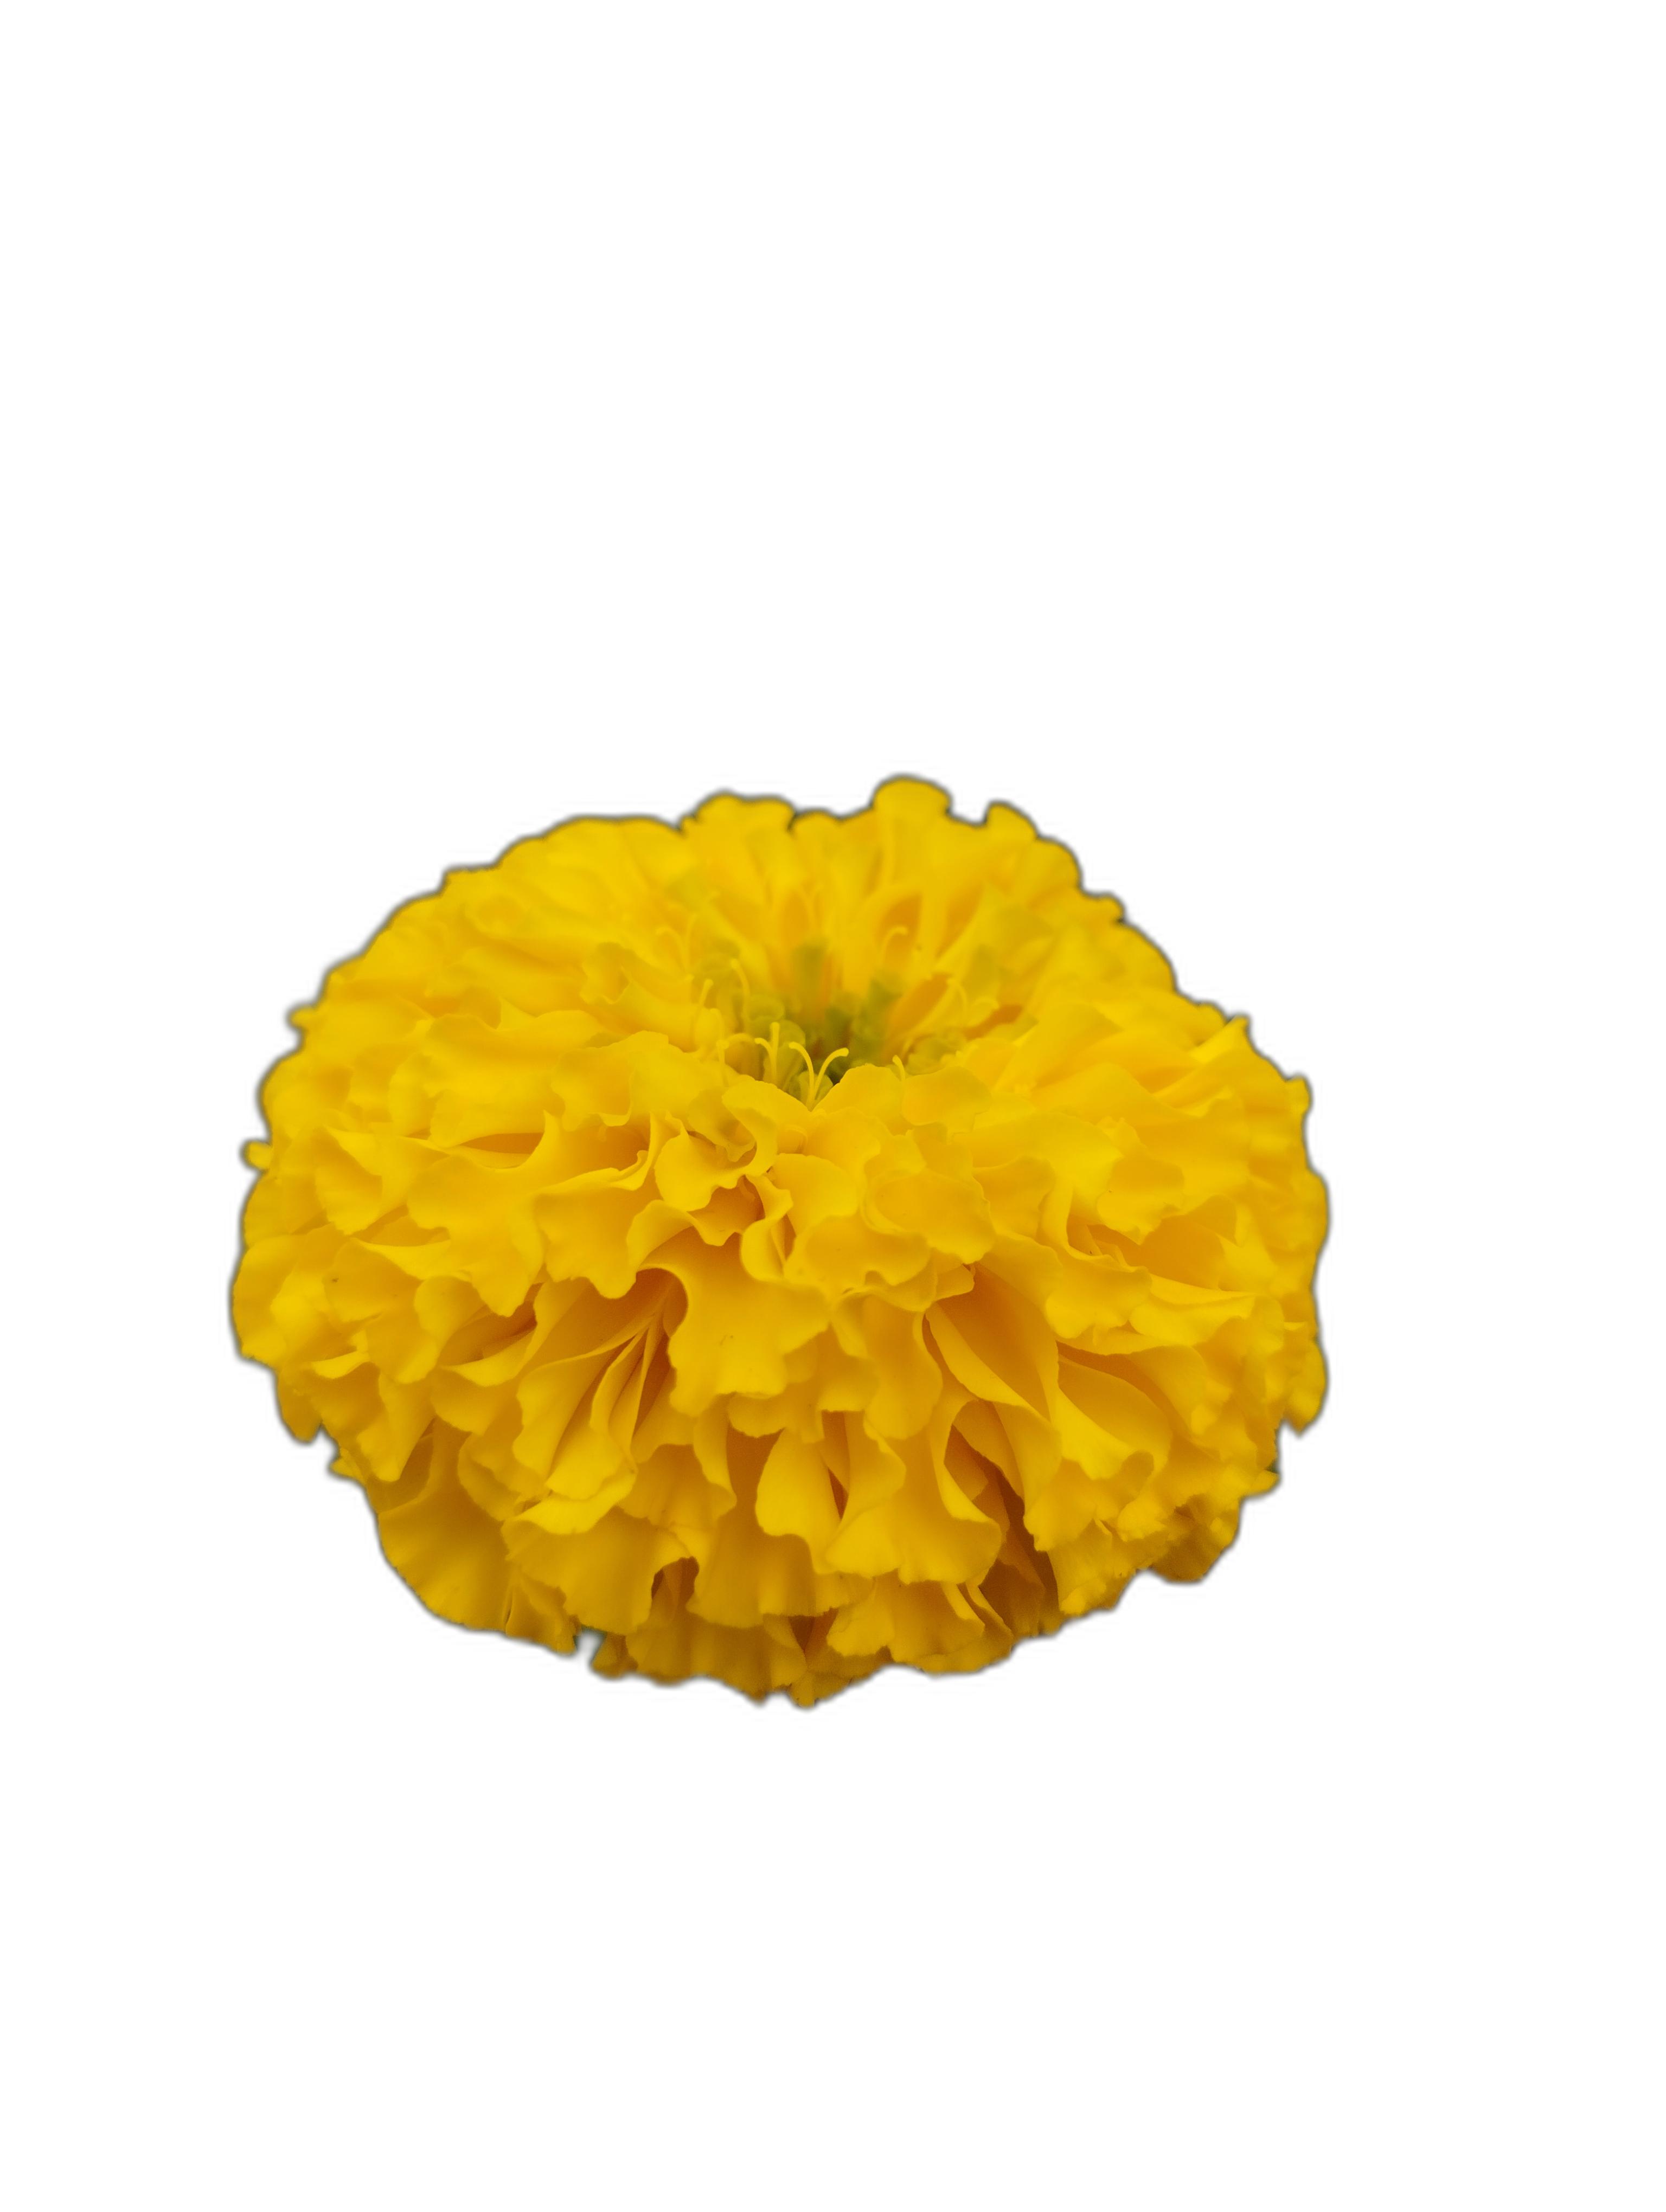
Label: Marigold